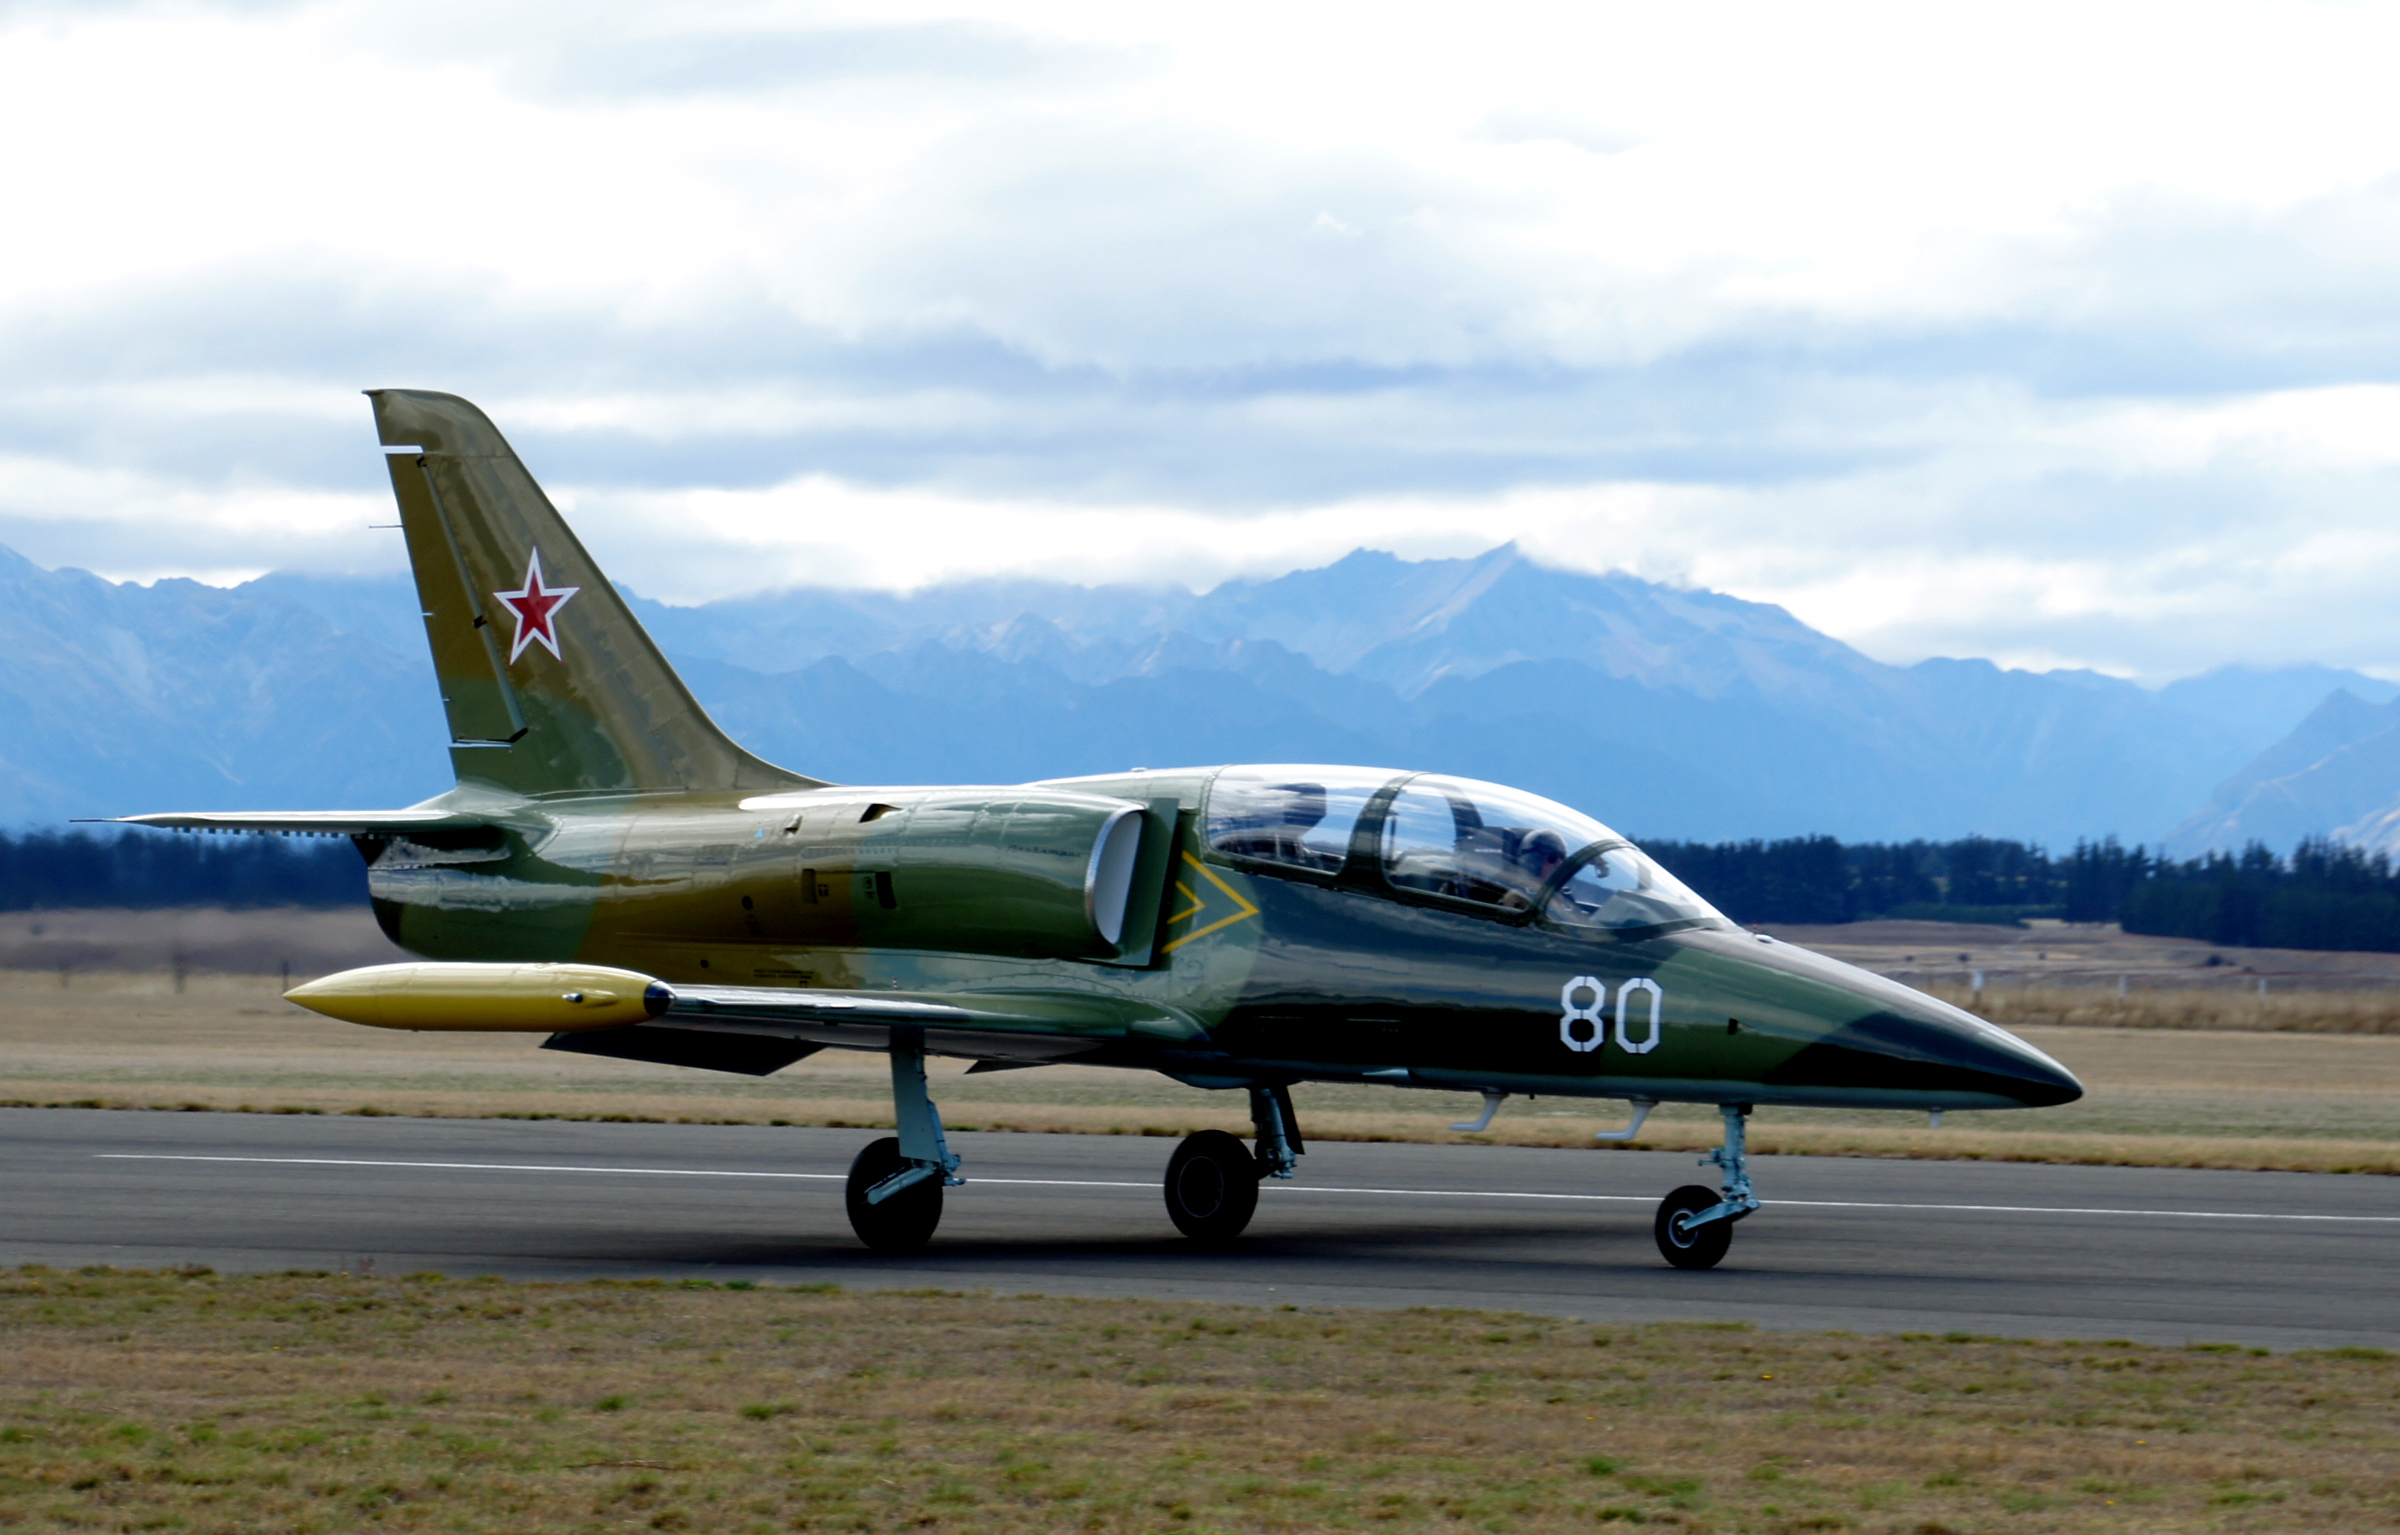
airplane, aircraft, vehicle, aviation, russianaircraft, sonydslra580, tamron18270mmf3563pzd, warbirdsoverwanaka204, jetplane, aerol39albatros, jettrainer, czechoslovakaircraft, air force, jet aircraft, fighter aircraft, military aircraft, atmosphere of earth, northrop f 5, northrop t 38 talon